Carriage bolt

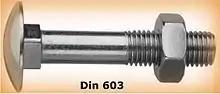
Carriage bolt according DIN 603

A carriage bolt (also called coach bolt and round-head square-neck bolt) is a type of bolt. It is also known as a cup head bolt in Australia and New Zealand.